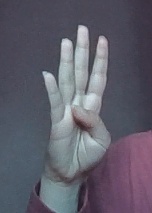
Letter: kaaf